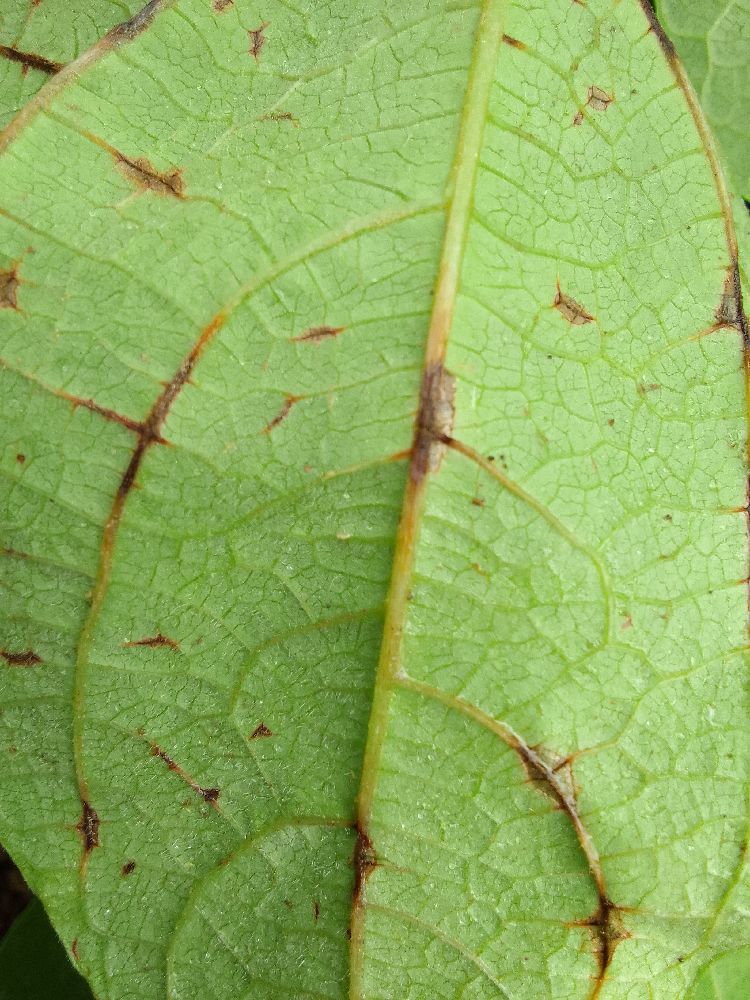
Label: anthracnose